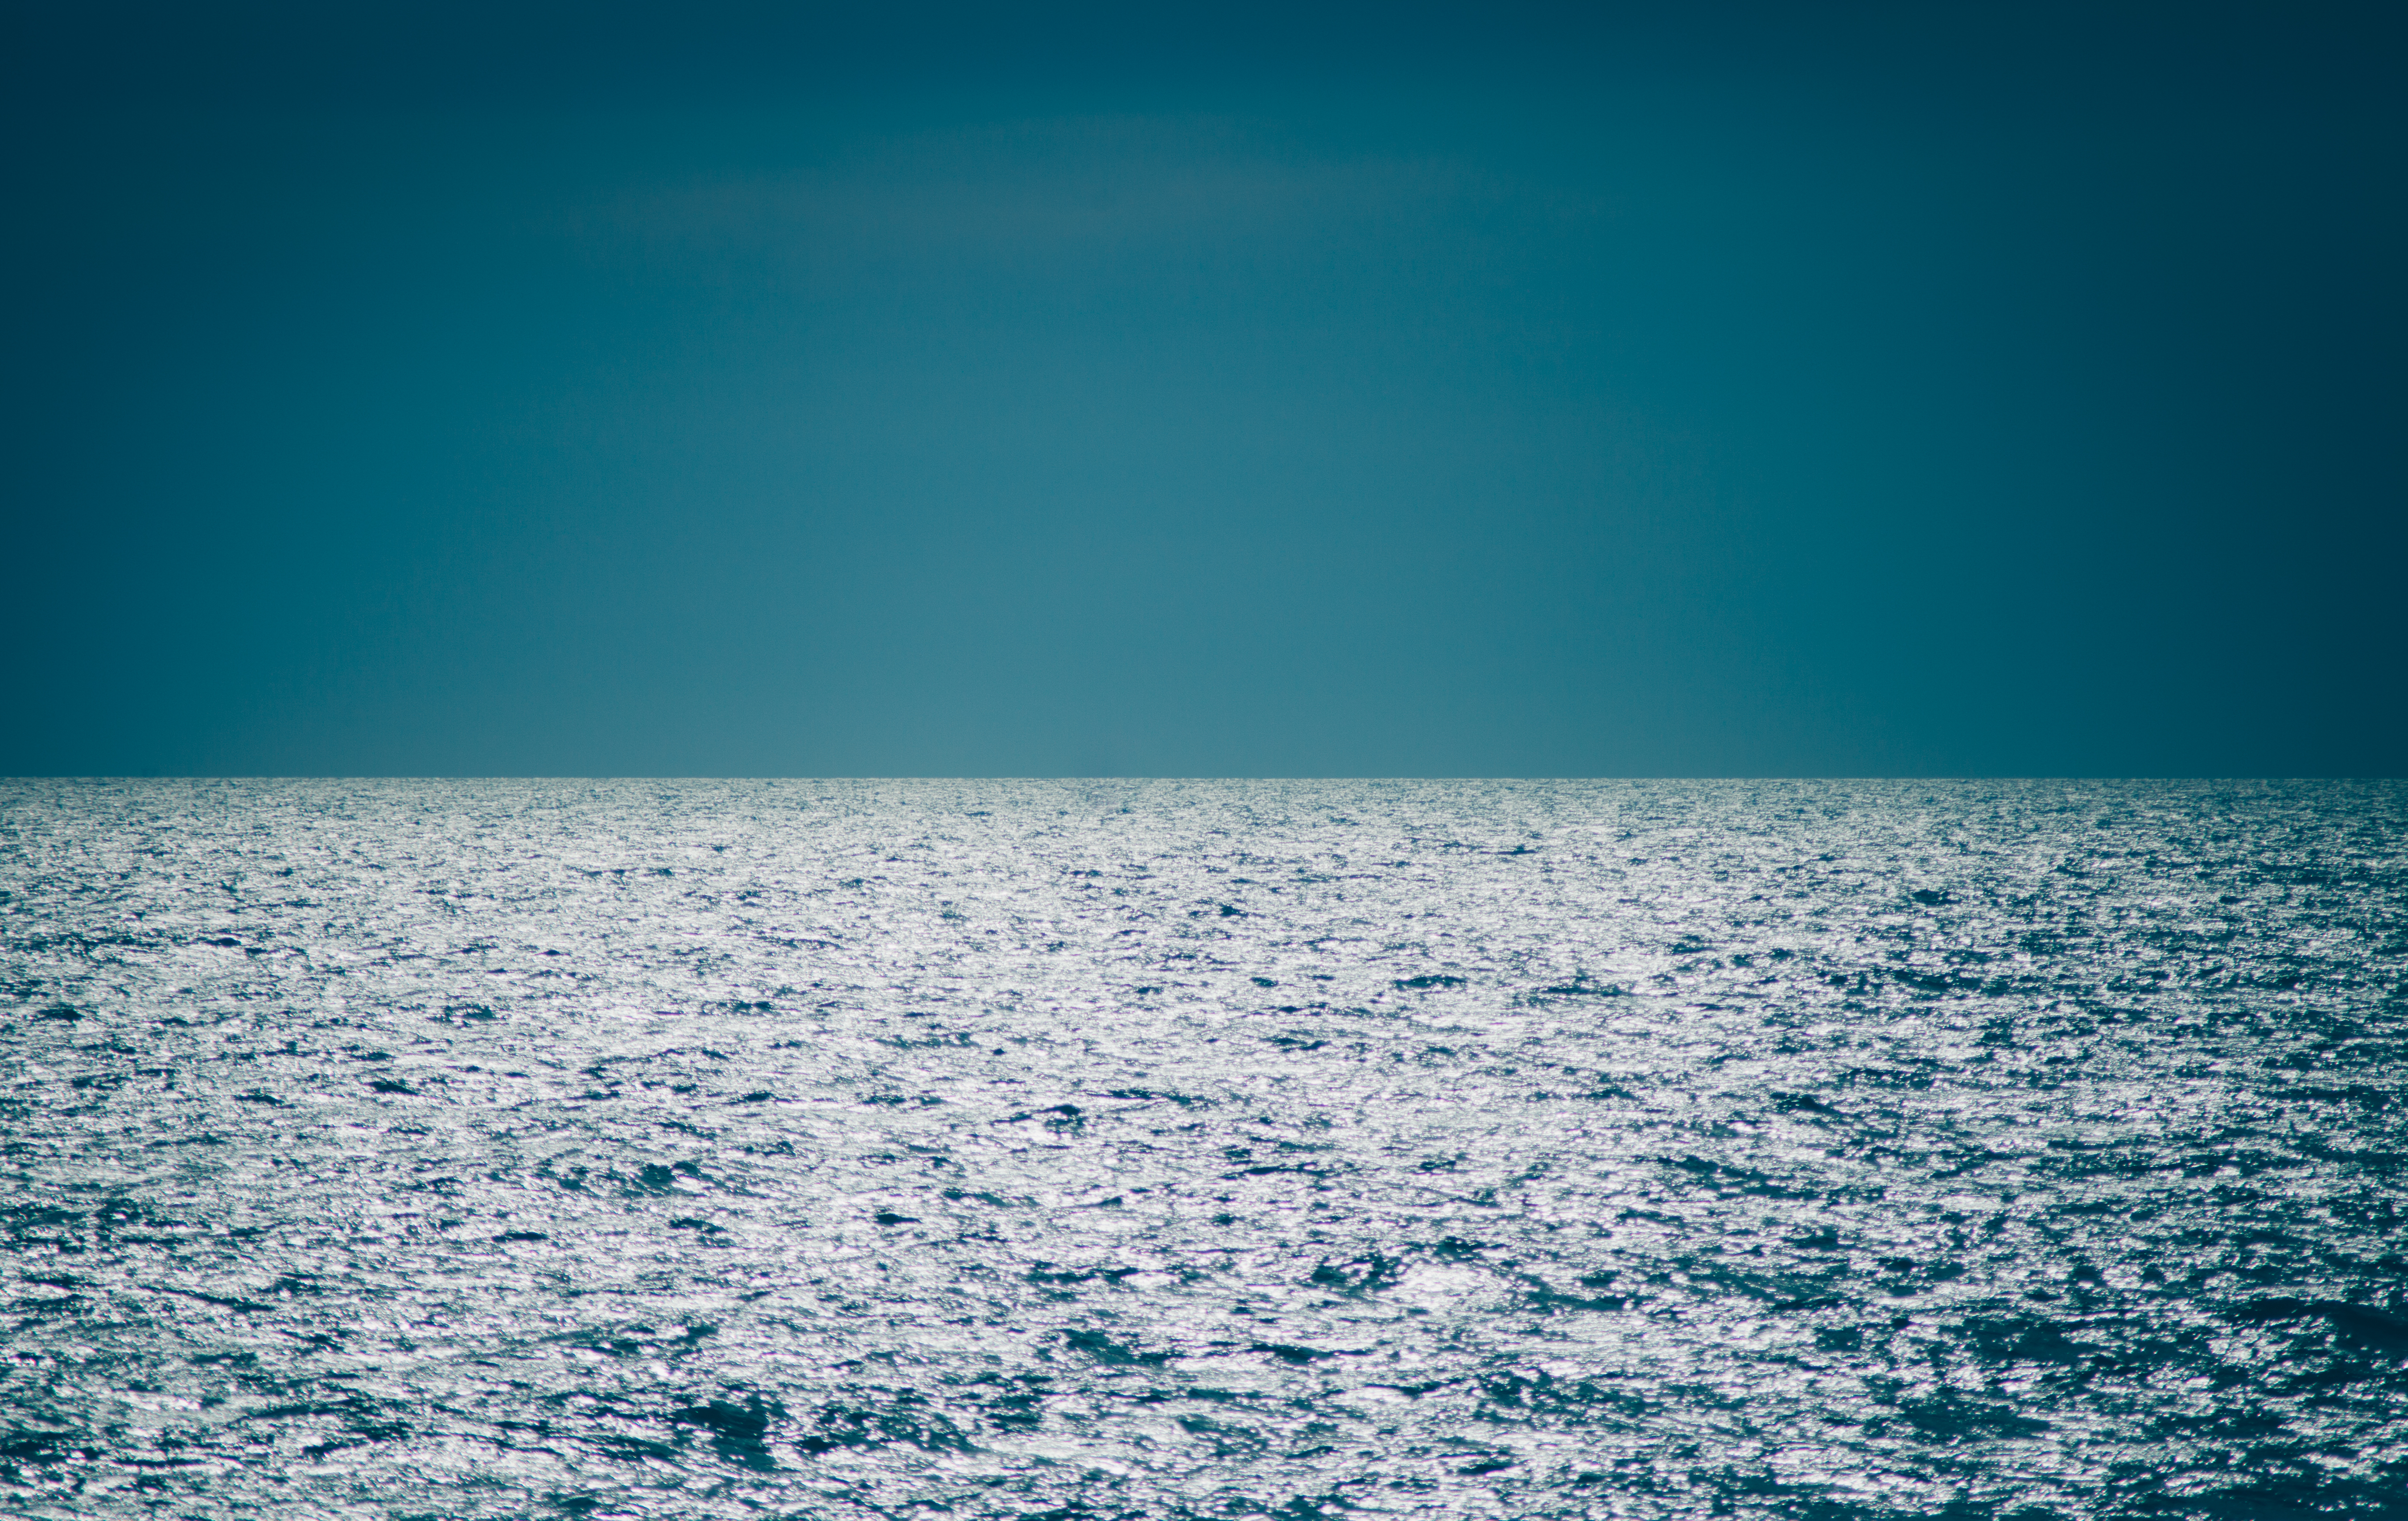
beach, sea, coast, water, ocean, horizon, light, cloud, sky, sun, sunlight, wave, dawn, atmosphere, summer, underwater, ice, reflection, seascape, blue, body of water, outdoors, waves, daylight, arctic ocean, atmosphere of earth, computer wallpaper, wind wave